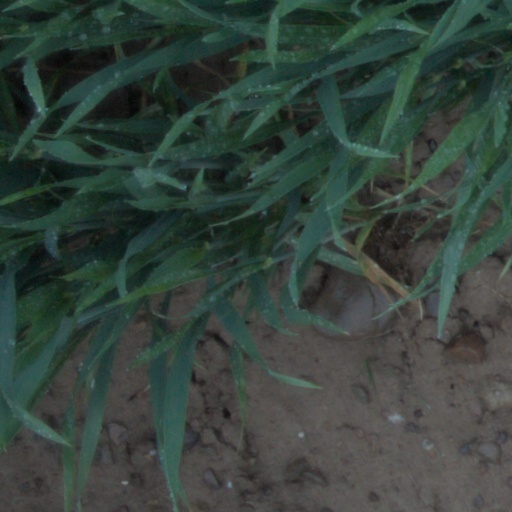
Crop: wheat